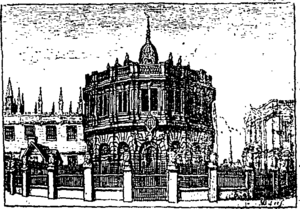
Moshe ben Maïmon, plus couramment connu en français sous le nom de Moïse Maïmonide et mentionné dans la littérature juive sous son acronyme HaRambam, est un rabbin séfarade du XIIᵉ siècle né à Cordoue le 30 mars 1138 et mort à Fostat, le 13 décembre 1204, considéré comme l’une des plus éminentes autorités rabbiniques du Moyen Âge.